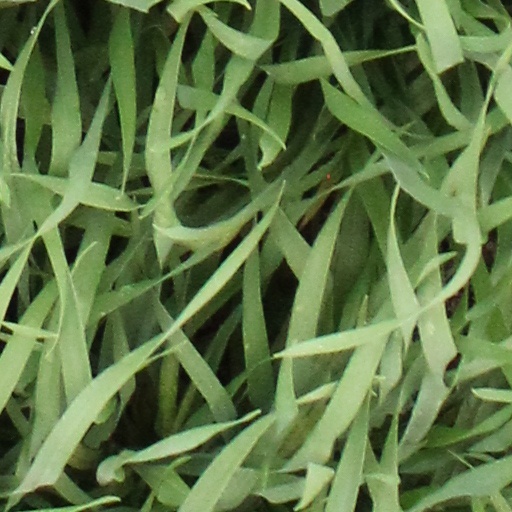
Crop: wheat